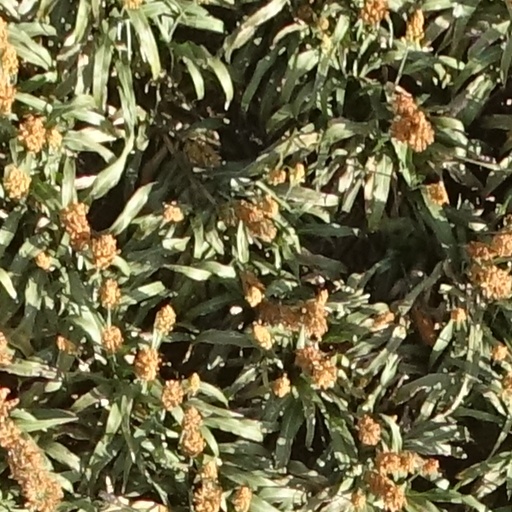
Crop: sorghum